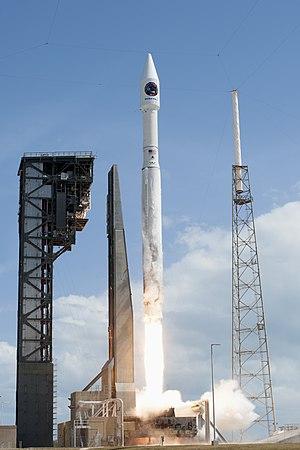
Cygnus CRS OA-7, également connu sous le nom de Orbital ATK CRS-7, est le huitième vol du vaisseau spatial de réapprovisionnement non habité Cygnus et son septième vol vers la Station spatiale internationale dans le cadre du contrat de services commerciaux de réapprovisionnement avec la National Aeronautics and Space Administration. La mission a été lancée le 18 avril 2017 à 11 h 11. Orbital et la NASA ont développé conjointement un nouveau système de transport spatial pour fournir des services commerciaux de réapprovisionnement en fret à l'ISS. Dans le cadre du programme Commercial Orbital Transportation Services, Orbital Sciences a conçu et construit Antares, un lanceur de classe moyenne, Cygnus, un vaisseau spatial de manœuvre avancé, et un module de fret pressurisé fourni par le partenaire industriel d'Orbital, Thales Alenia Space.